National Voter Registration Day

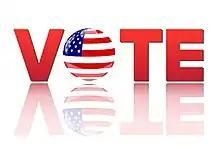
San Diego County News Center

National Voter Registration Day, observed on a Tuesday in September, is a nonpartisan civic holiday in the U.S. creating broad awareness of voter registration opportunities and celebrating democracy.